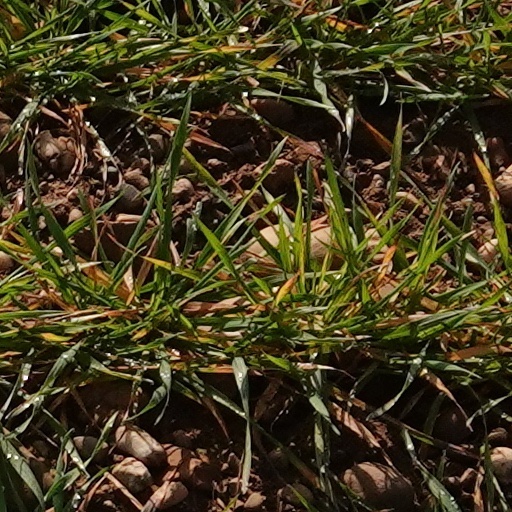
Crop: wheat